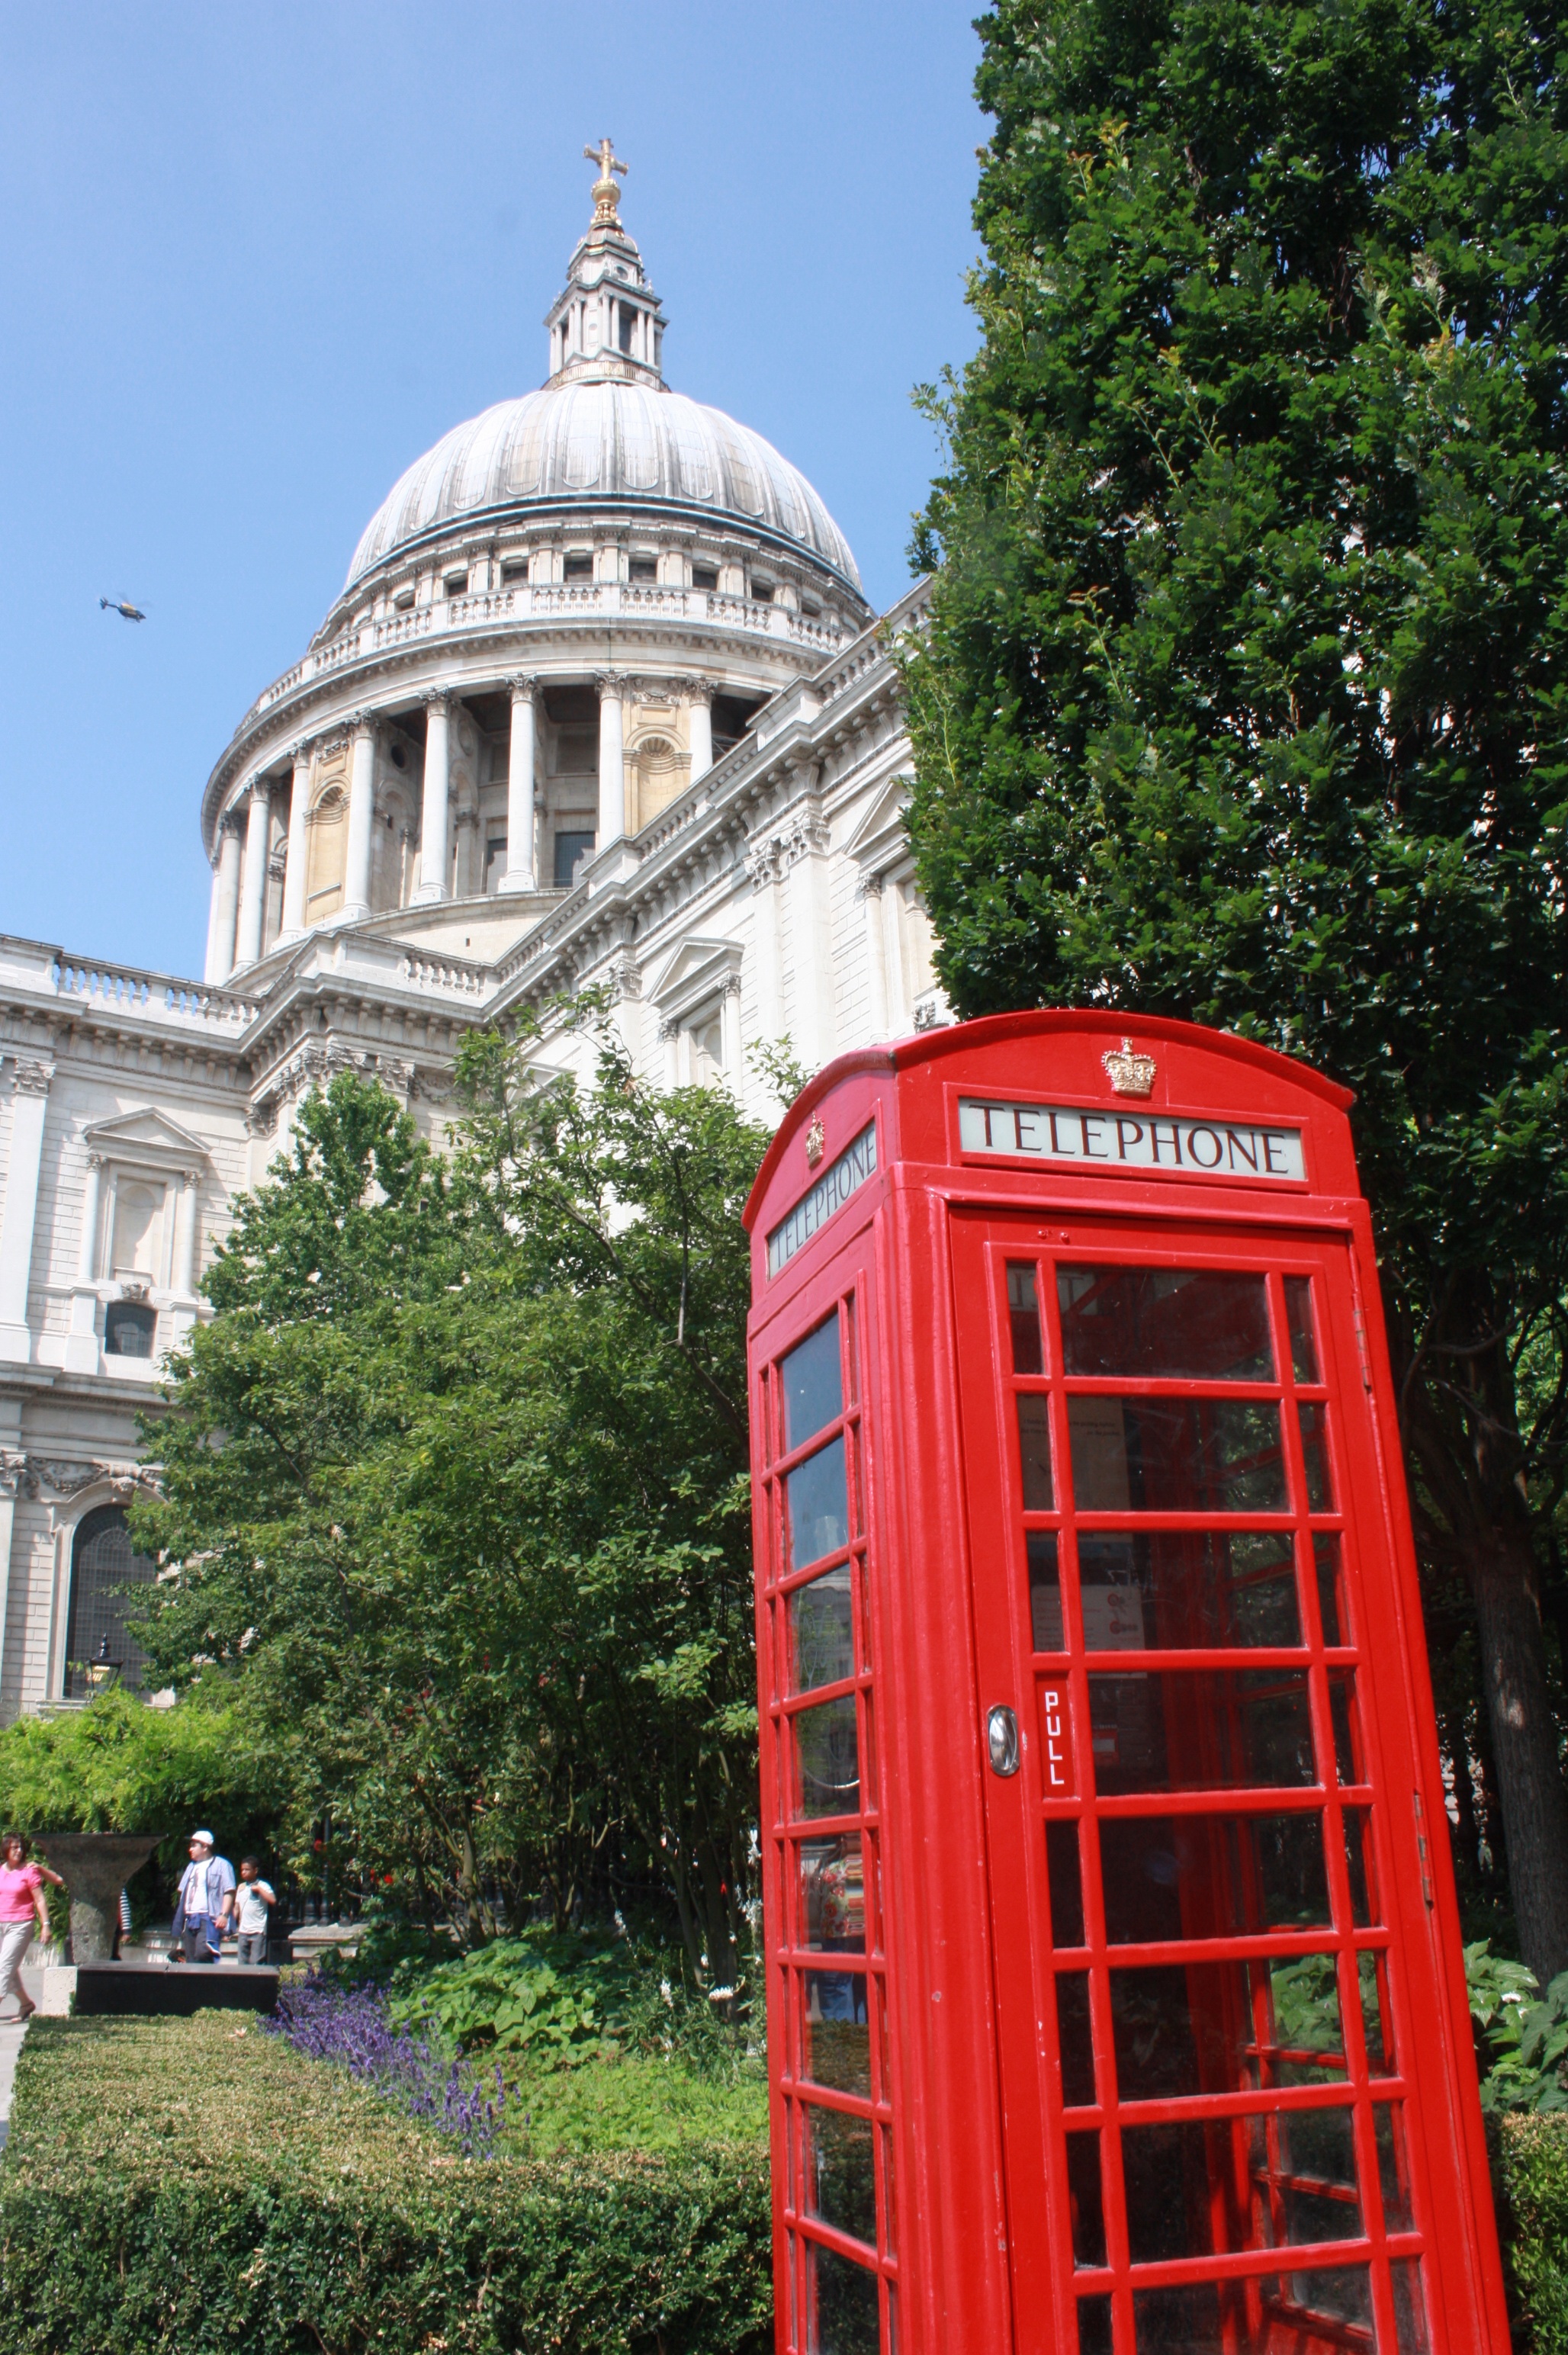
building, city, red, tower, landmark, cathedral, place of worship, england, london, shrine, telephone booth, outdoor structure